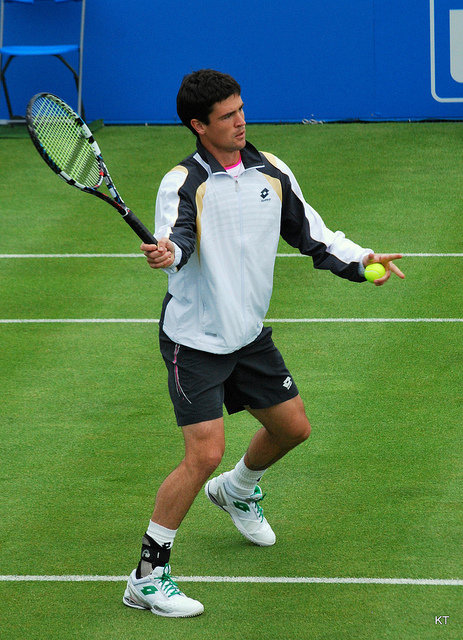
người đàn ông đang chơi tennis trên sân